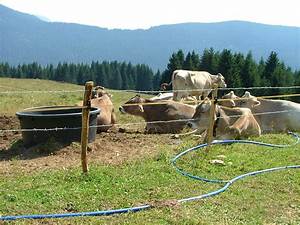
Label: mucca